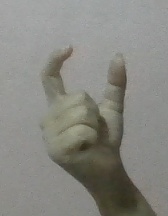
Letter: nun